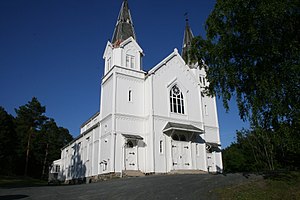
Risør / Historie / Kirker
Frydendal kirke
Risør er en by og kommune i Agder fylke i Norge.